Pedro del Castillo

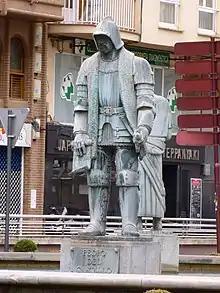
Statue of Pedro del Castillo at Logroño, Spain

Pedro del Castillo (Villalba de Rioja, 1521 - Panama City, 28 March 1569) was a Spanish conquistador.